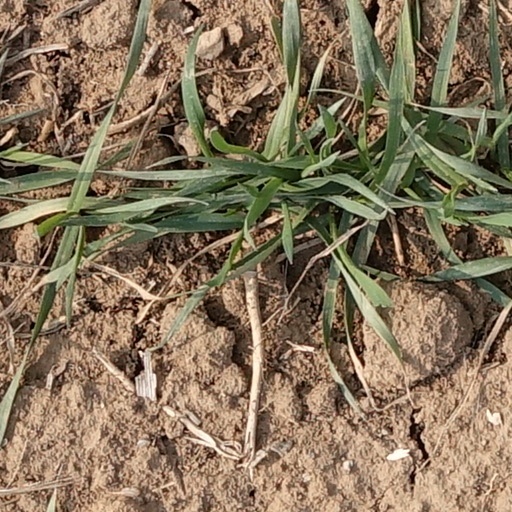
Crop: wheat